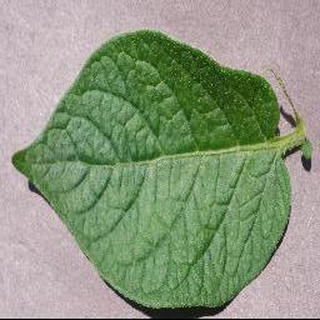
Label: healthy_potato